Our Blooming Youth

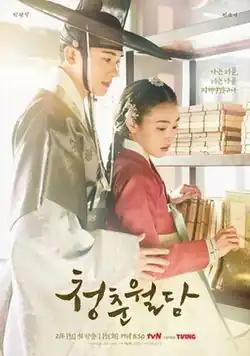
Promotional poster

Our Blooming Youth is a 2023 South Korean television series directed by Lee Jong-jae, and starring Park Hyung-sik, Jeon So-nee, Pyo Ye-jin, Yoon Jong-seok, and Lee Tae-sun. It aired on tvN from February 6, 2023, every Monday and Tuesday at 20:50 or 8:50 PM (12-hour clock) (KST). It is also available for streaming on Amazon Prime Video in Southeast Asia and Viki in all other regions.